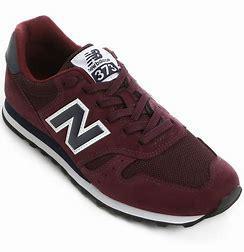
Brand: New
Model: Balance 373